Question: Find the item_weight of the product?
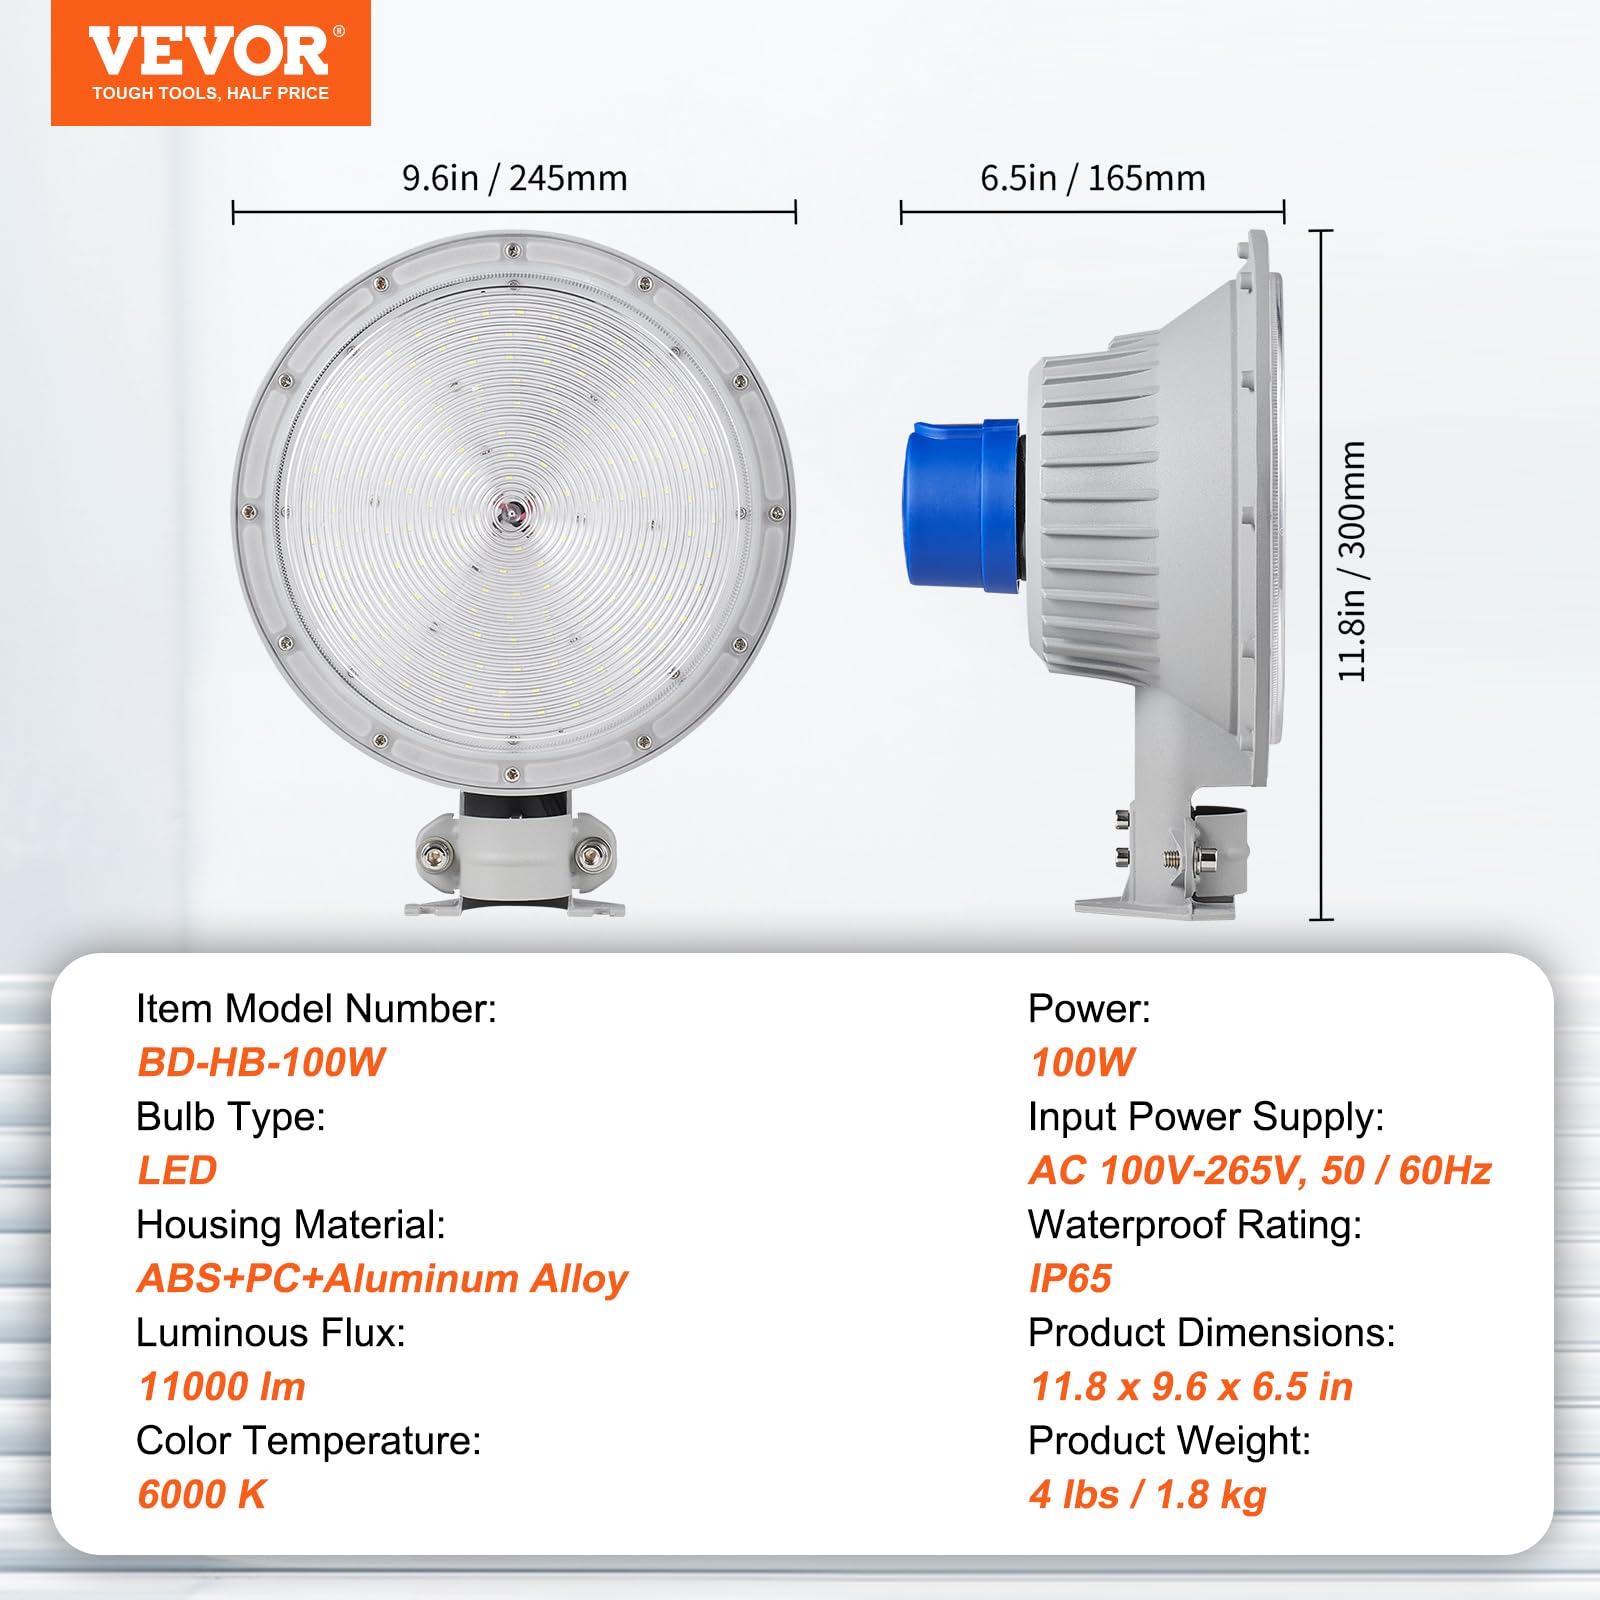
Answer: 4.0 pound